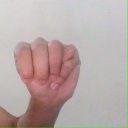
अक्षर: म